Charaxes ethalion

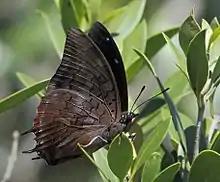
Male "C. e. ethalion" at Cumberland Nature Reserve, KwaZulu-Natal

"Charaxes pondoensis" and "Charaxes karkloof"